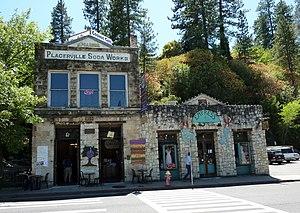
Ceci est la liste des lieux historique inscrits sur le registre national dans le comté d'El Dorado en Californie.